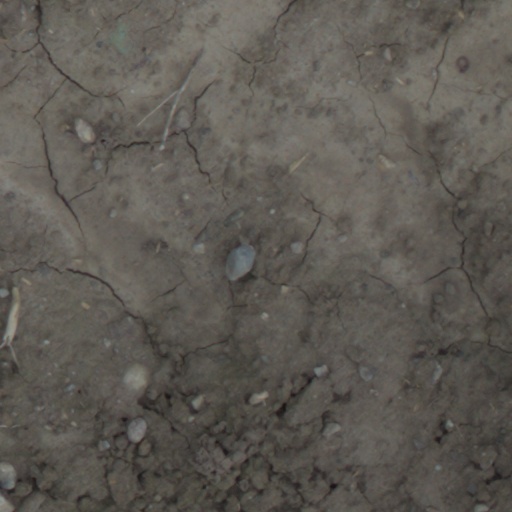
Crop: wheat